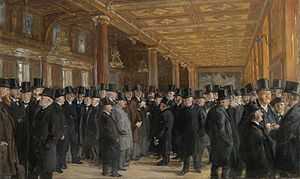
Industriens mænd / Tilblivelse
P.S. Krøyer, Fra Københavns Børs (skitse), 1894, formentlig privateje.